Copper

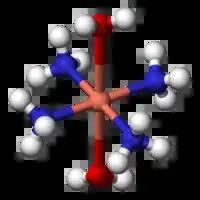
Ball-and-stick model of the complex [Cu(NH)(HO)], illustrating the octahedral coordination geometry common for copper(II)

Polyols, compounds containing more than one alcohol functional group, generally interact with cupric salts. For example, copper salts are used to test for reducing sugars. Specifically, using Benedict's reagent and Fehling's solution the presence of the sugar is signaled by a color change from blue Cu(II) to reddish copper(I) oxide. Schweizer's reagent and related complexes with ethylenediamine and other amines dissolve cellulose. Amino acids form very stable chelate complexes with copper(II).